Bosco (TV series)

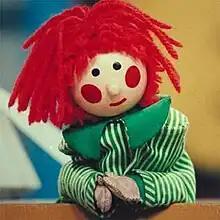
Bosco

Bosco is an Irish children's television programme produced during the late 1970s and 1980s. It was produced and shown by RTÉ in Ireland. The show was created by Joe O'Donnell with the puppet designed by Jan Mitchell. Bosco was voiced by Jonathan Ryan initially, in the pilot series that was broadcast, with four presenters per show, in 1979. When the show went into full-time production in 1980, with two presenters per show, Miriam Lambert took over. From the 1981 season onwards, Paula Lambert took over. Bosco's name was chosen by Helen Quinn, sister of presenter Marian Richardson.